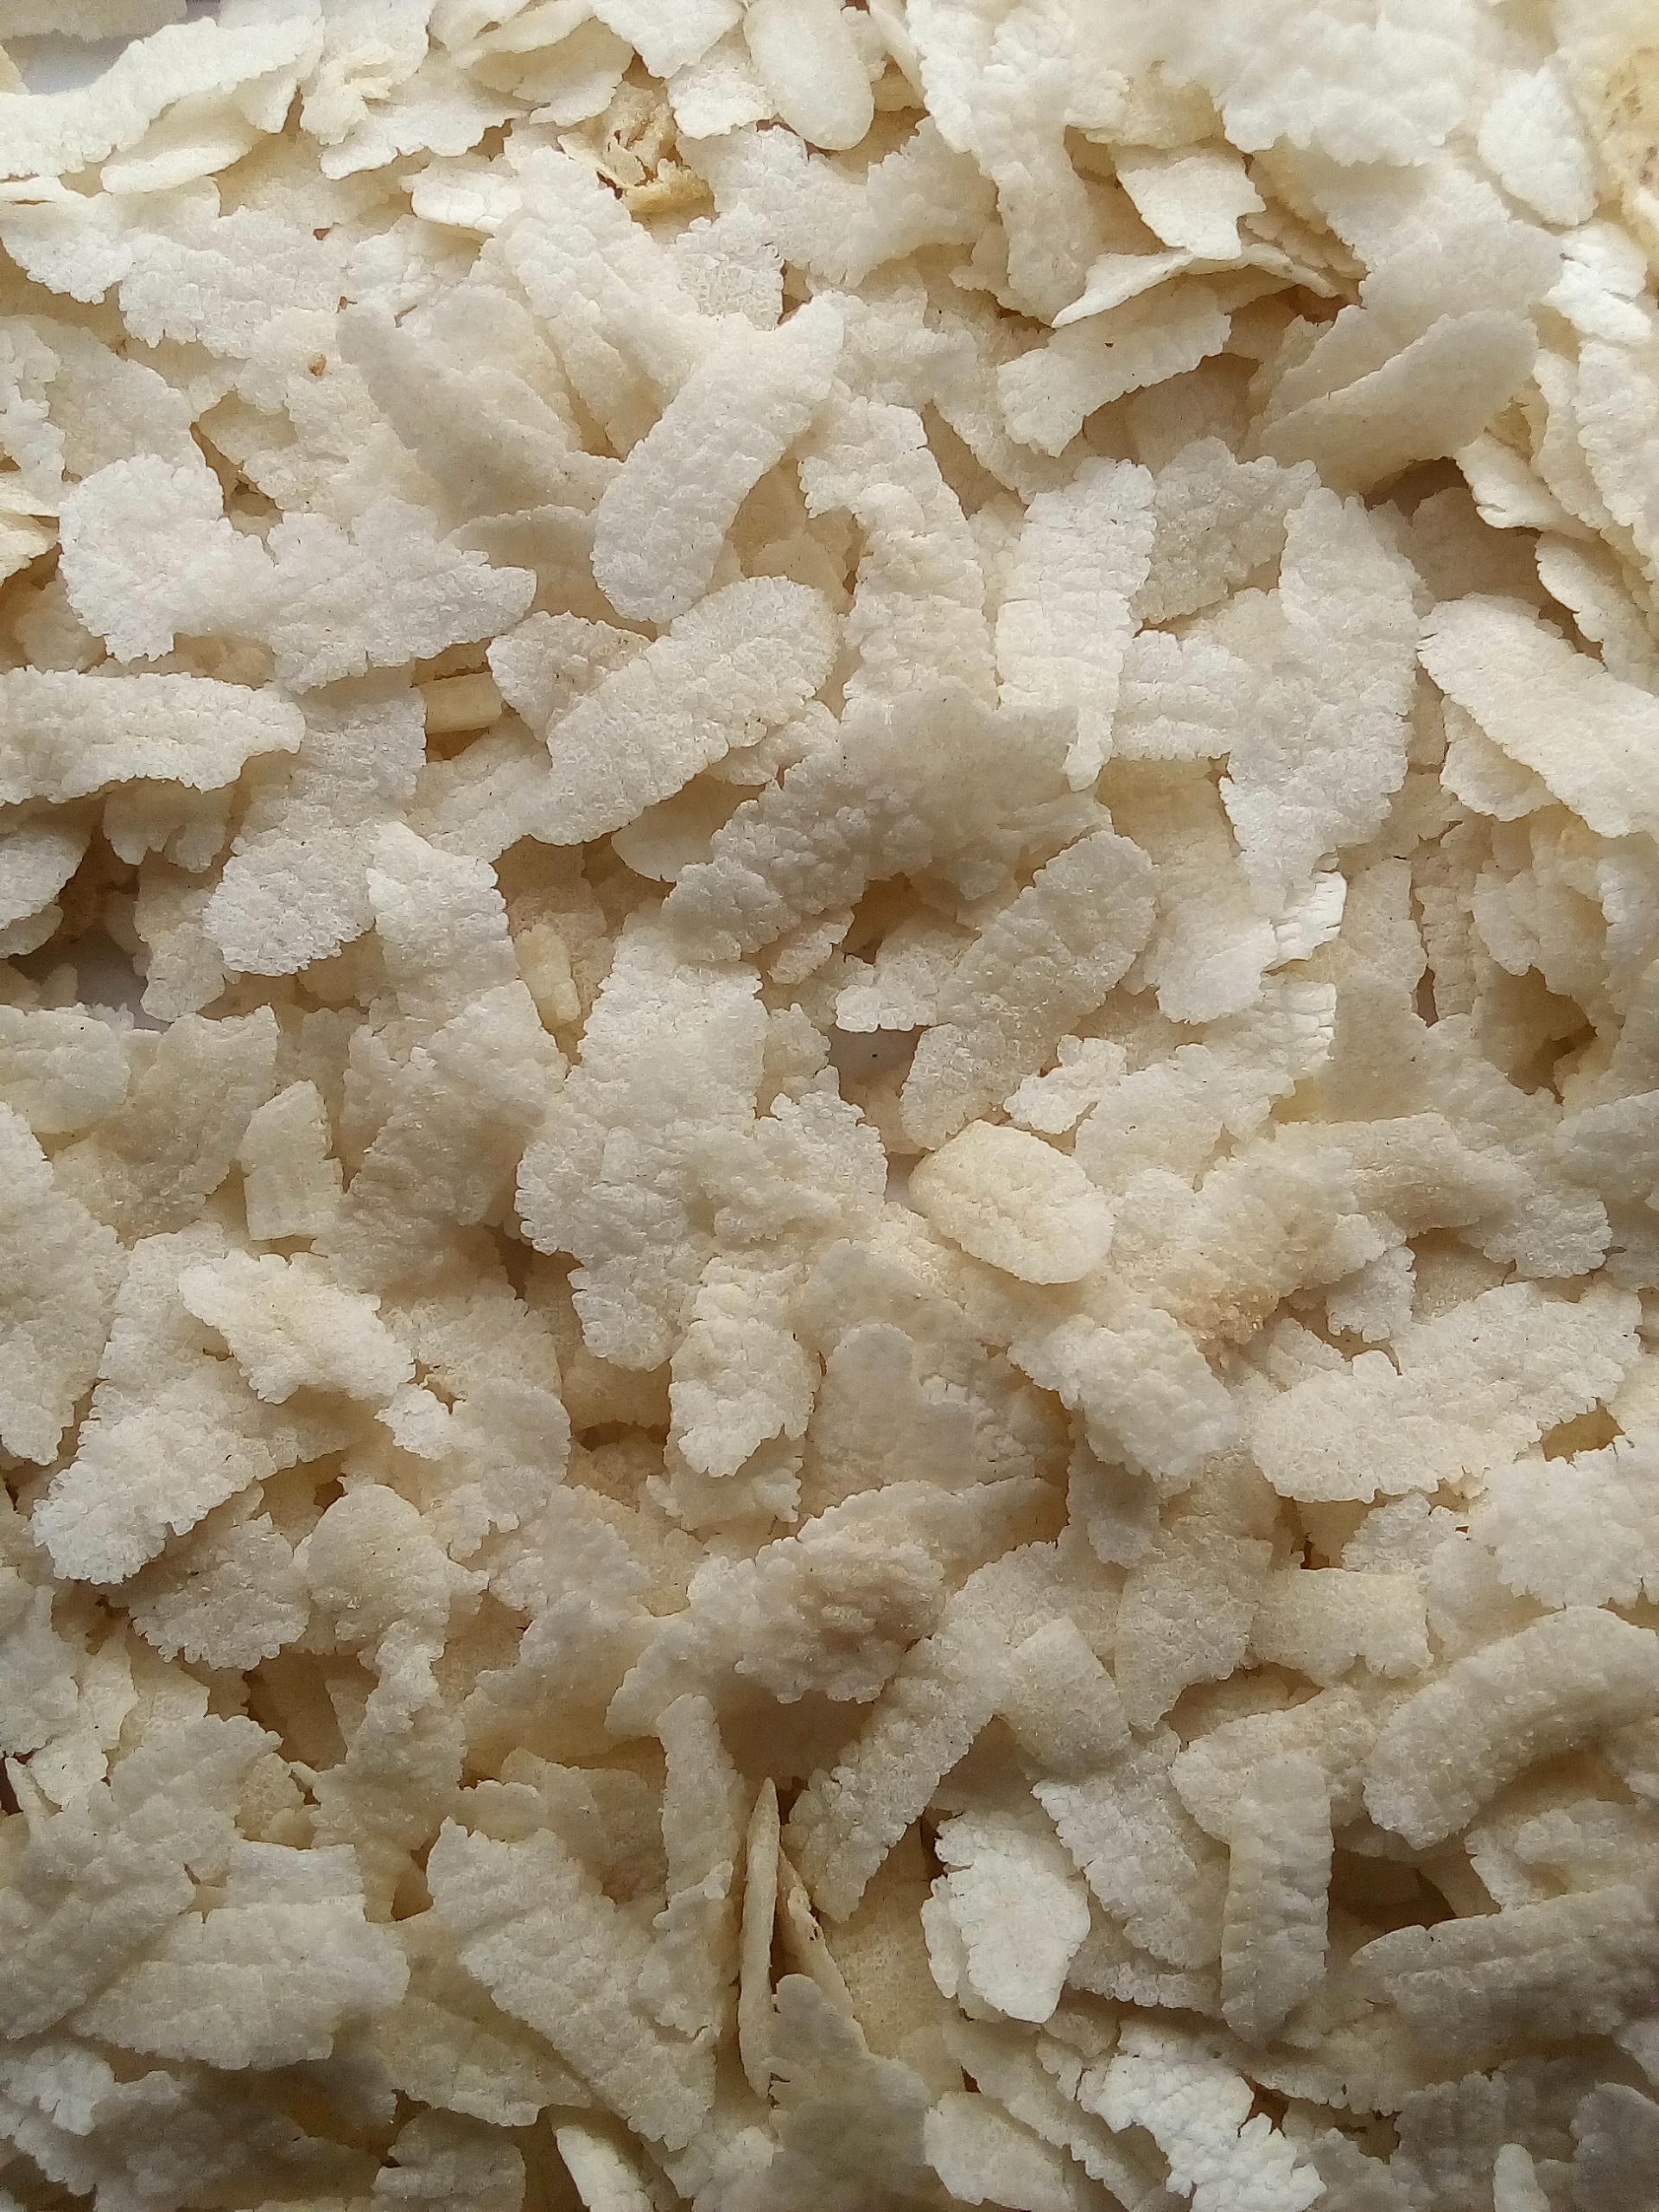
Rice seed variety: Unknown